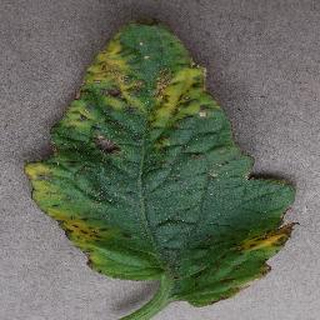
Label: tomato_bacterial_spot